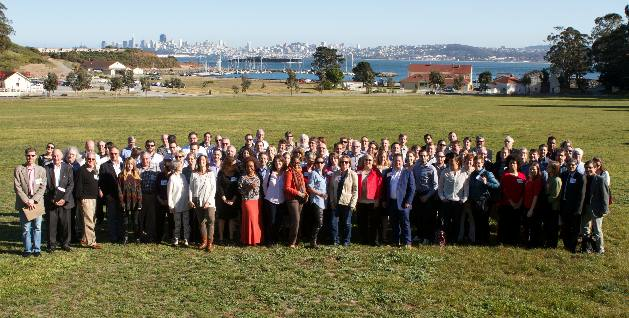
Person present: Yes